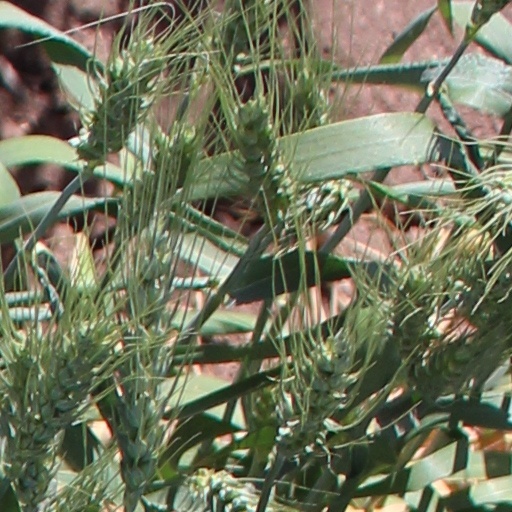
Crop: wheat